Armenia–Azerbaijan border crisis (2021–present)

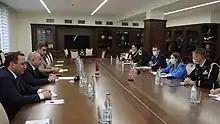
Arshak Karapetyan and Lynne Tracy discussed the situation on the Armenian-Azerbaijani border on 30 August 2020.

Azerbaijan has defended its military activities within sovereign Armenian territory using various narratives: claiming that, without formal border demarcation its soldiers cannot be accused of occupation, its soldiers were merely accessing Azerbaijani territory inaccessible due to poor weather conditions, it is responding to Armenian "provocations", and that it is defending Azerbaijan's "territorial integrity". Azerbaijan has also frequently given "Revenge" titles to its military operations against Armenia and Artsakh, claiming that it is exacting retribution for alleged deaths of its soldiers. Azerbaijani media outlets and notable politicians within the country called for occupation of more Armenian land after Azerbaijan's September 2022 attacks, claiming that a "buffer zone" was needed to deter "Armenian provocations."